Boris Lagutin

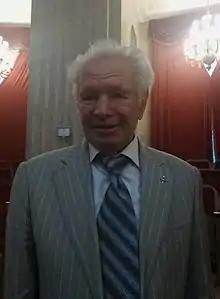
Lagutin in 2019

Boris Nikolayevich Lagutin (24 June 1938 – 4 September 2022) was a Soviet light middleweight boxer. During his career as a boxer, he won 241 fights and lost only 11. He won medals in three Olympic Games, including two golds, in 1964 and 1968. Lagutin also won at European championships in 1961 and 1963 and at USSR championships in 1959, 1961–64 and 1968. Lagutin was born in Moscow. Until 1967 he trained at VSS Trud, then - at VSS Spartak. During the period of failures, that followed the 1964 Olympics, Lagutin was removed from the USSR team roster. Along with his trainer Vladimir Trenin Lagutin managed to find causes of his losses and earned USSR and Olympic Champion titles again in 1968.